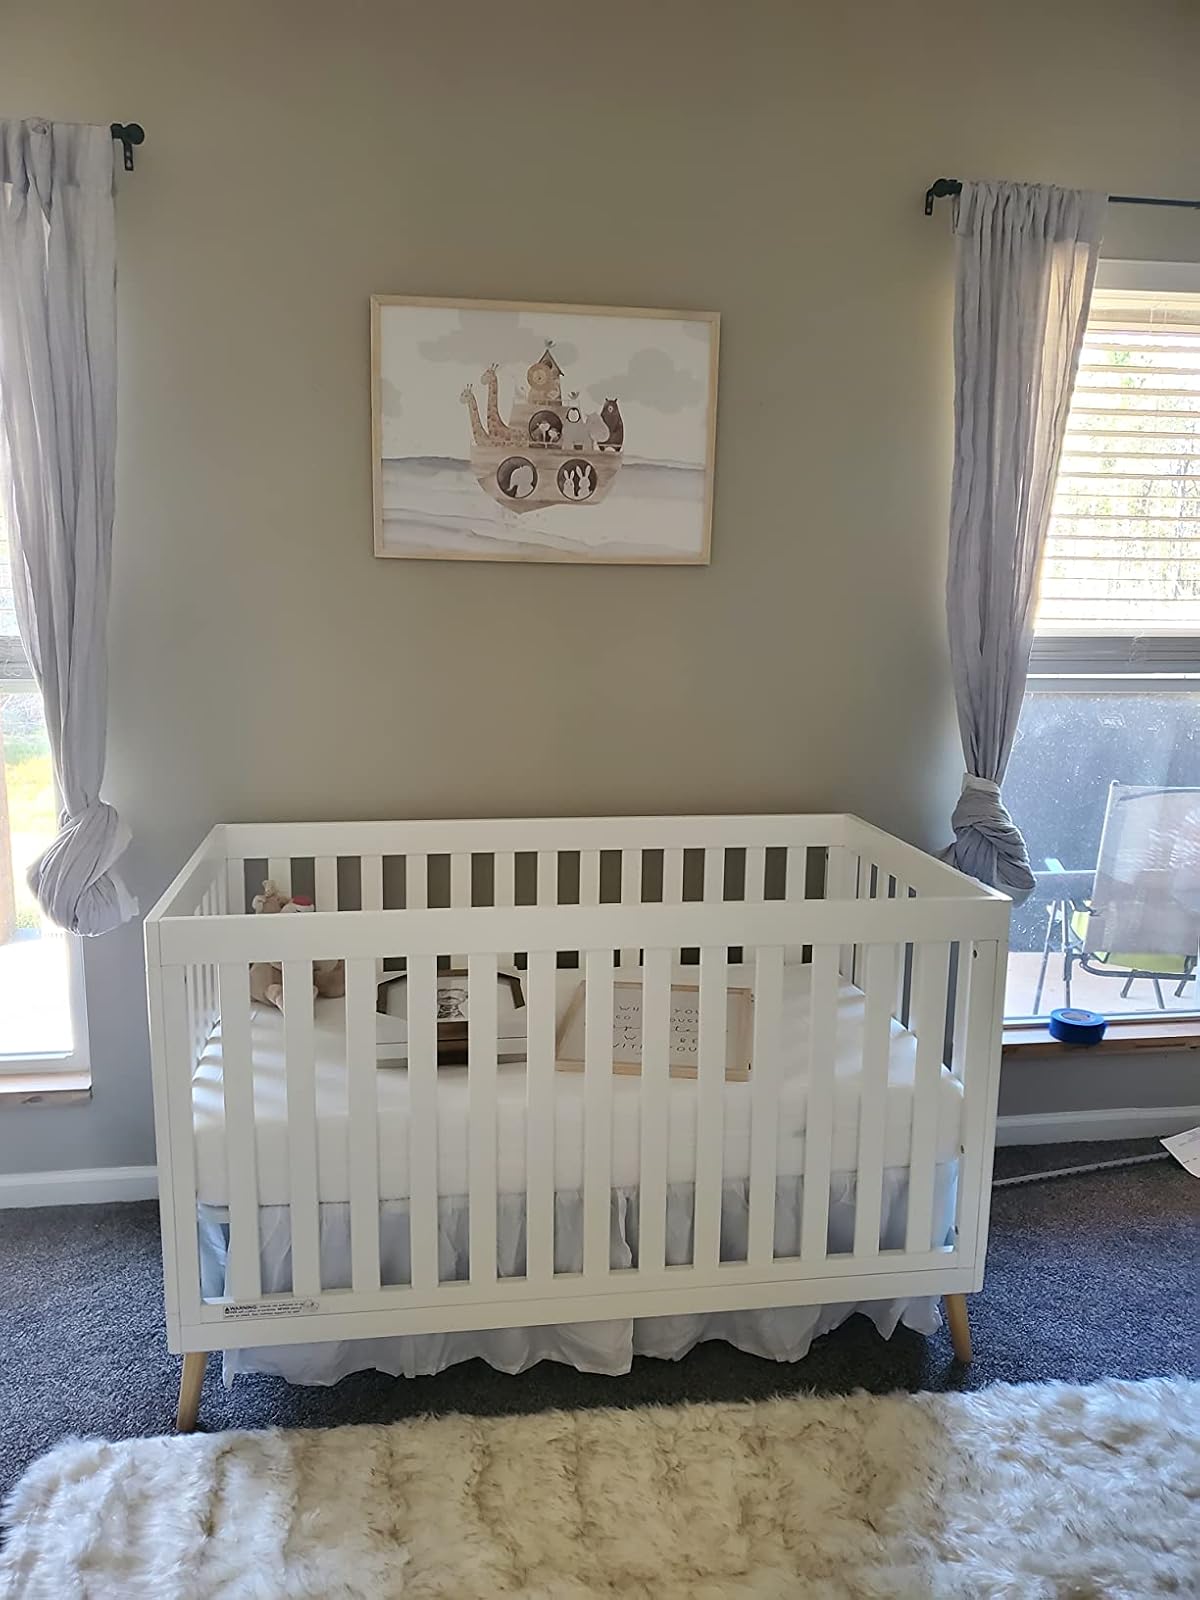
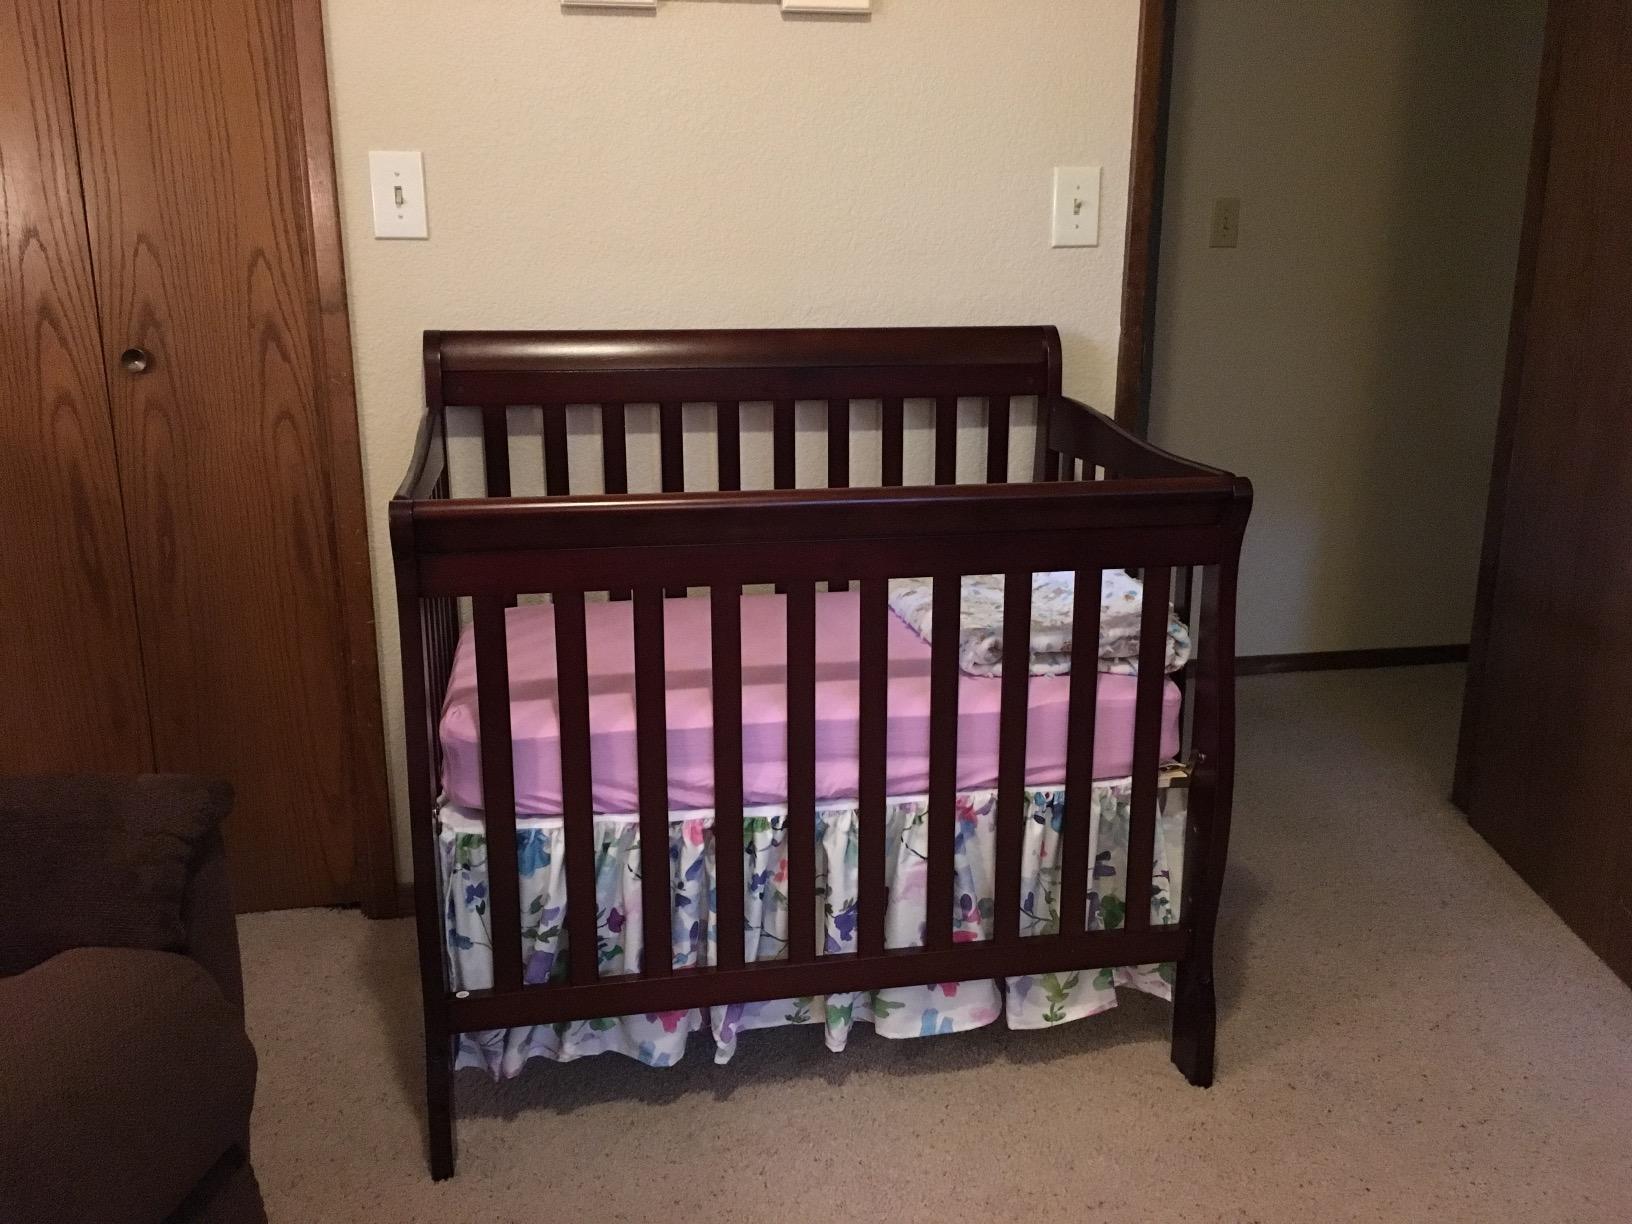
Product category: products_crib
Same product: no